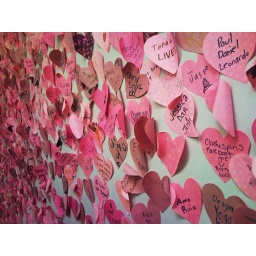
Pretty pink post-it notes cover a wall at Yogokiss in Indy